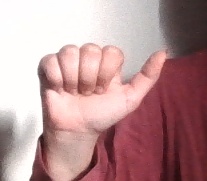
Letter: dhad